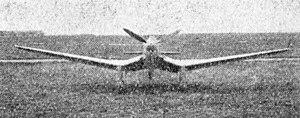
Le Loire-Nieuport LN 401 est un avion bombardier en piqué construit par Loire-Nieuport à partir de 1938. Surnommé le « stuka français », il subit de très lourdes pertes lors de la Seconde Guerre mondiale. Ayant pour mission le bombardement, il opérait le plus souvent face à une défense anti-aérienne puissante.